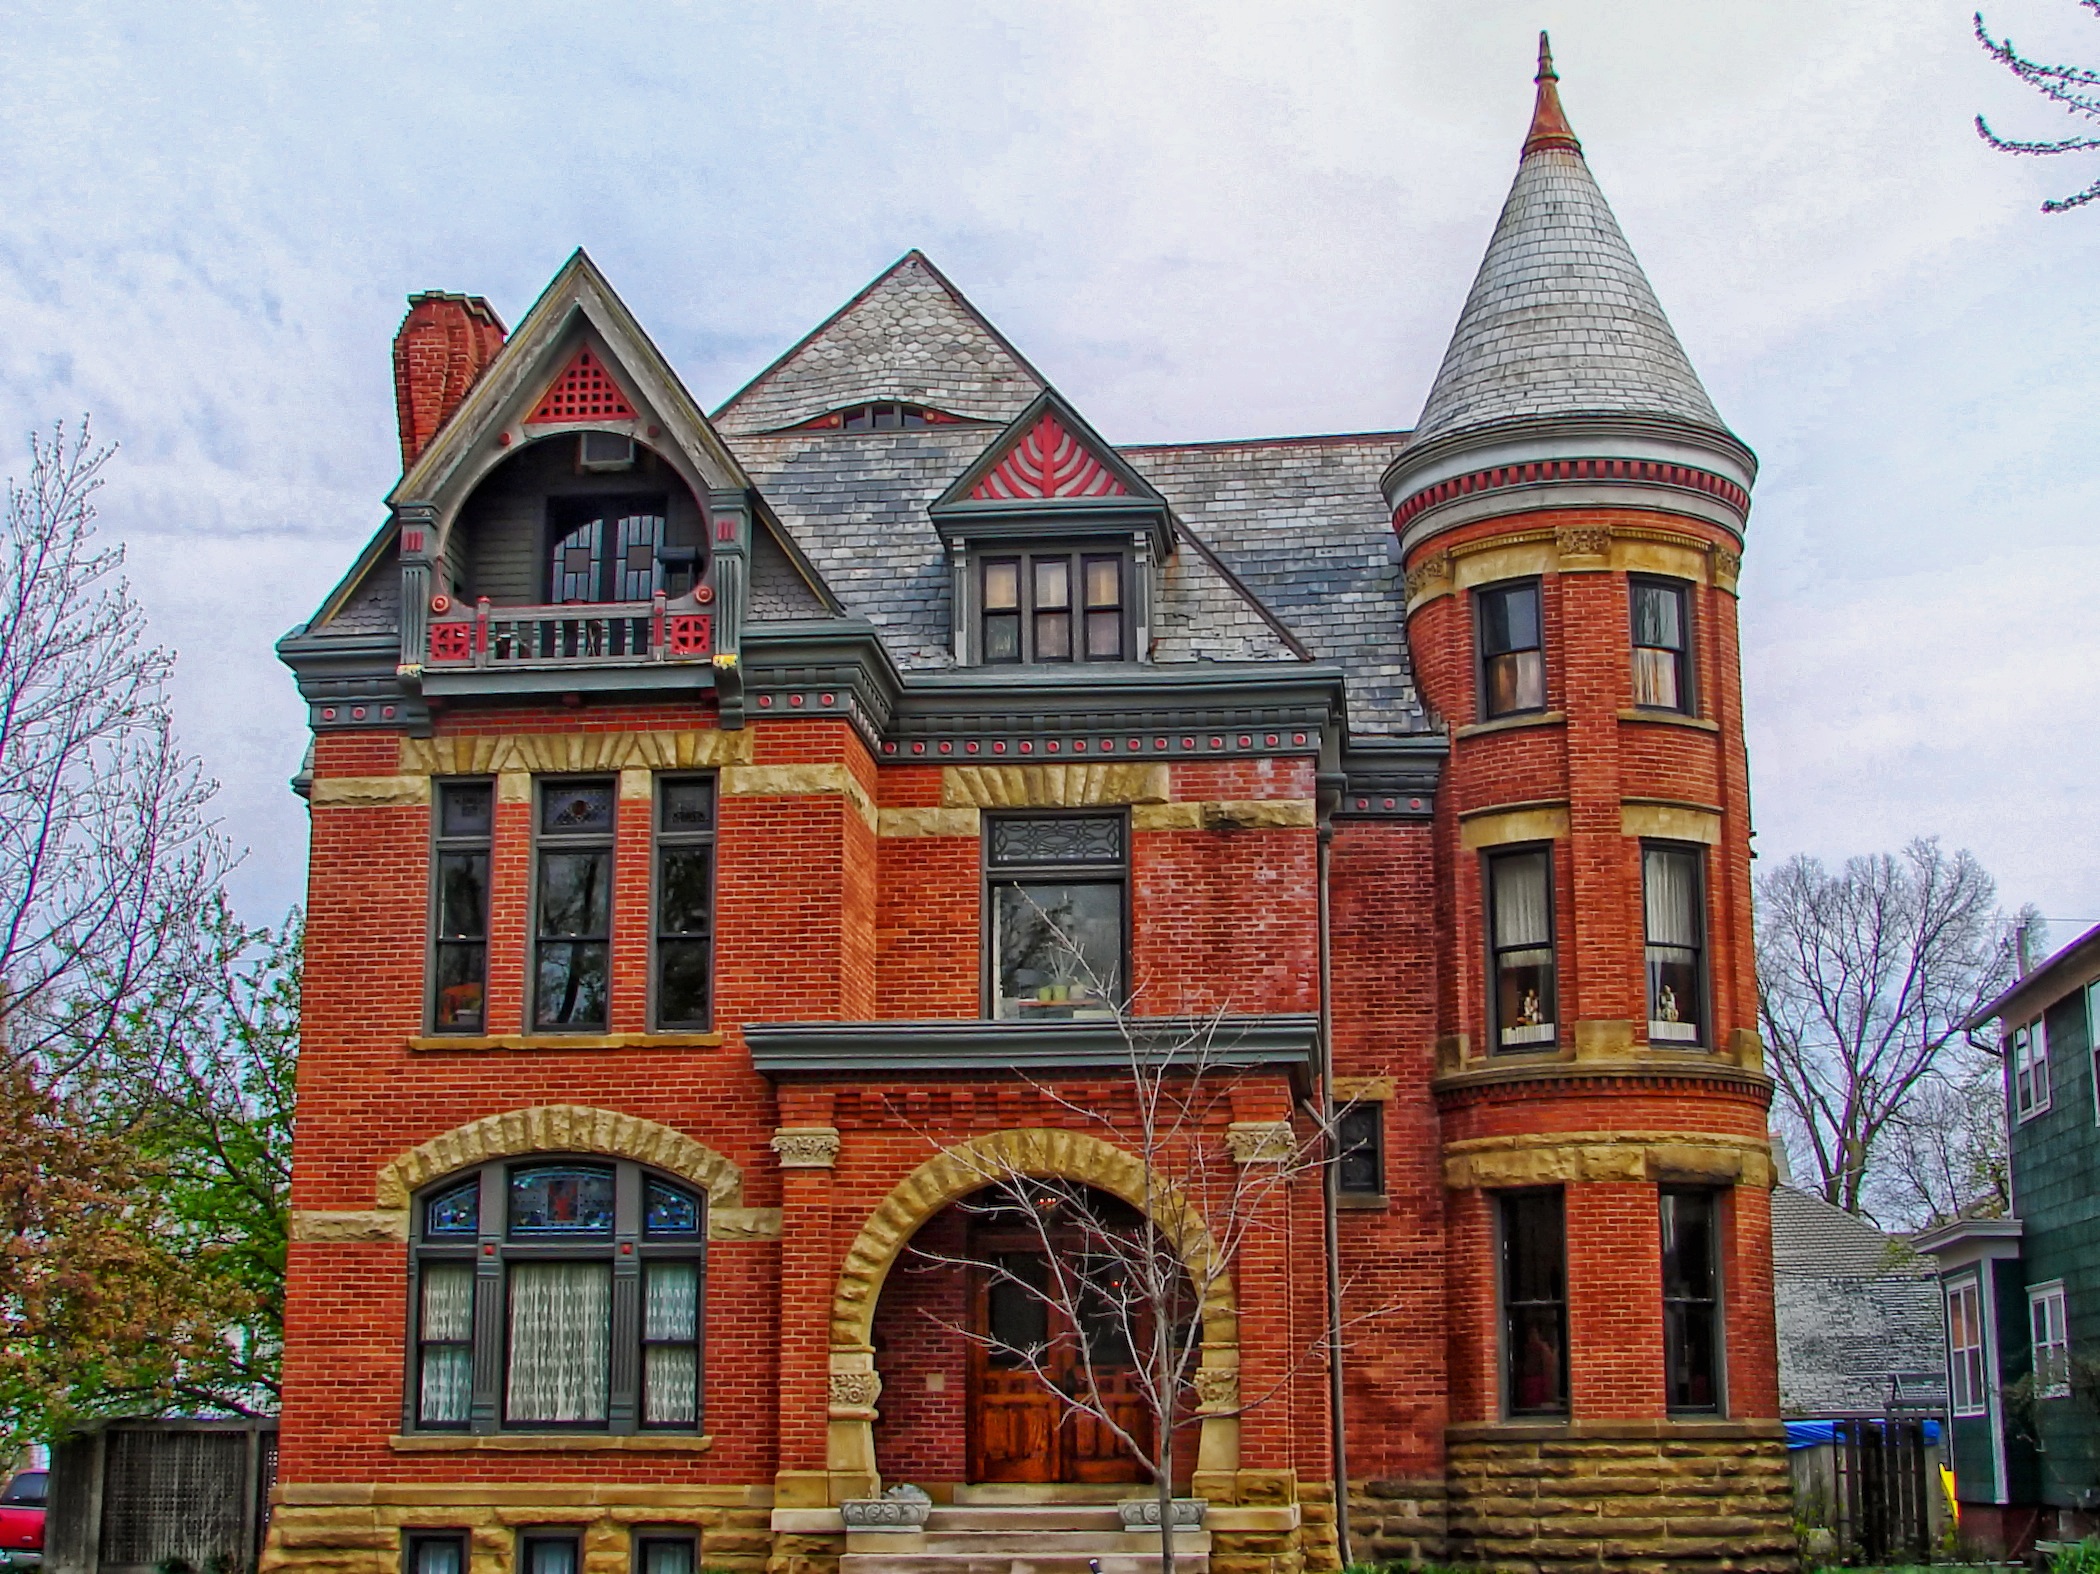
architecture, mansion, house, building, chateau, home, tower, landmark, facade, residence, historic, historical, estate, courthouse, manor house, indiana, stately home, residential area, peters house, fort wayne